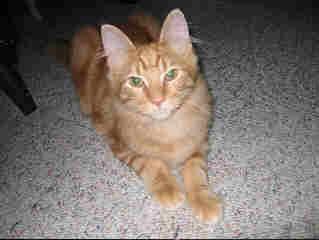
cat